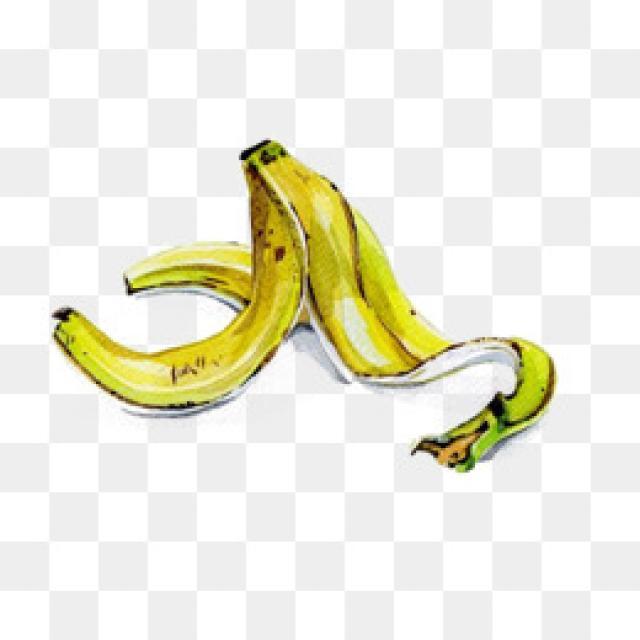
Label: bananas